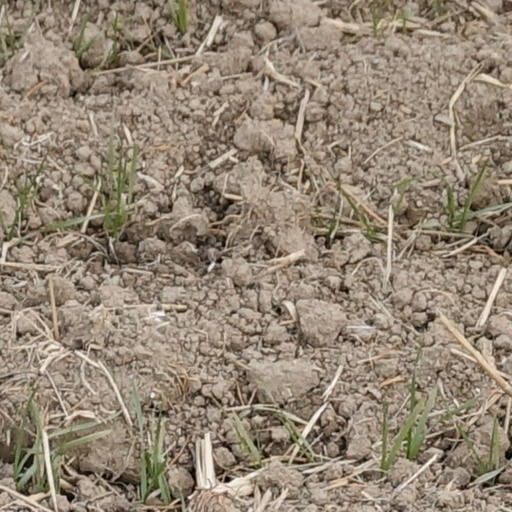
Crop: wheat